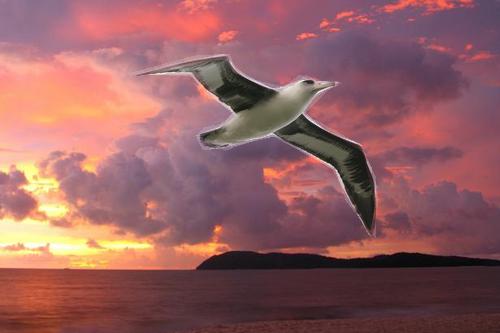
Bird species: Laysan_Albatross
Bird type: waterbird
Background: water